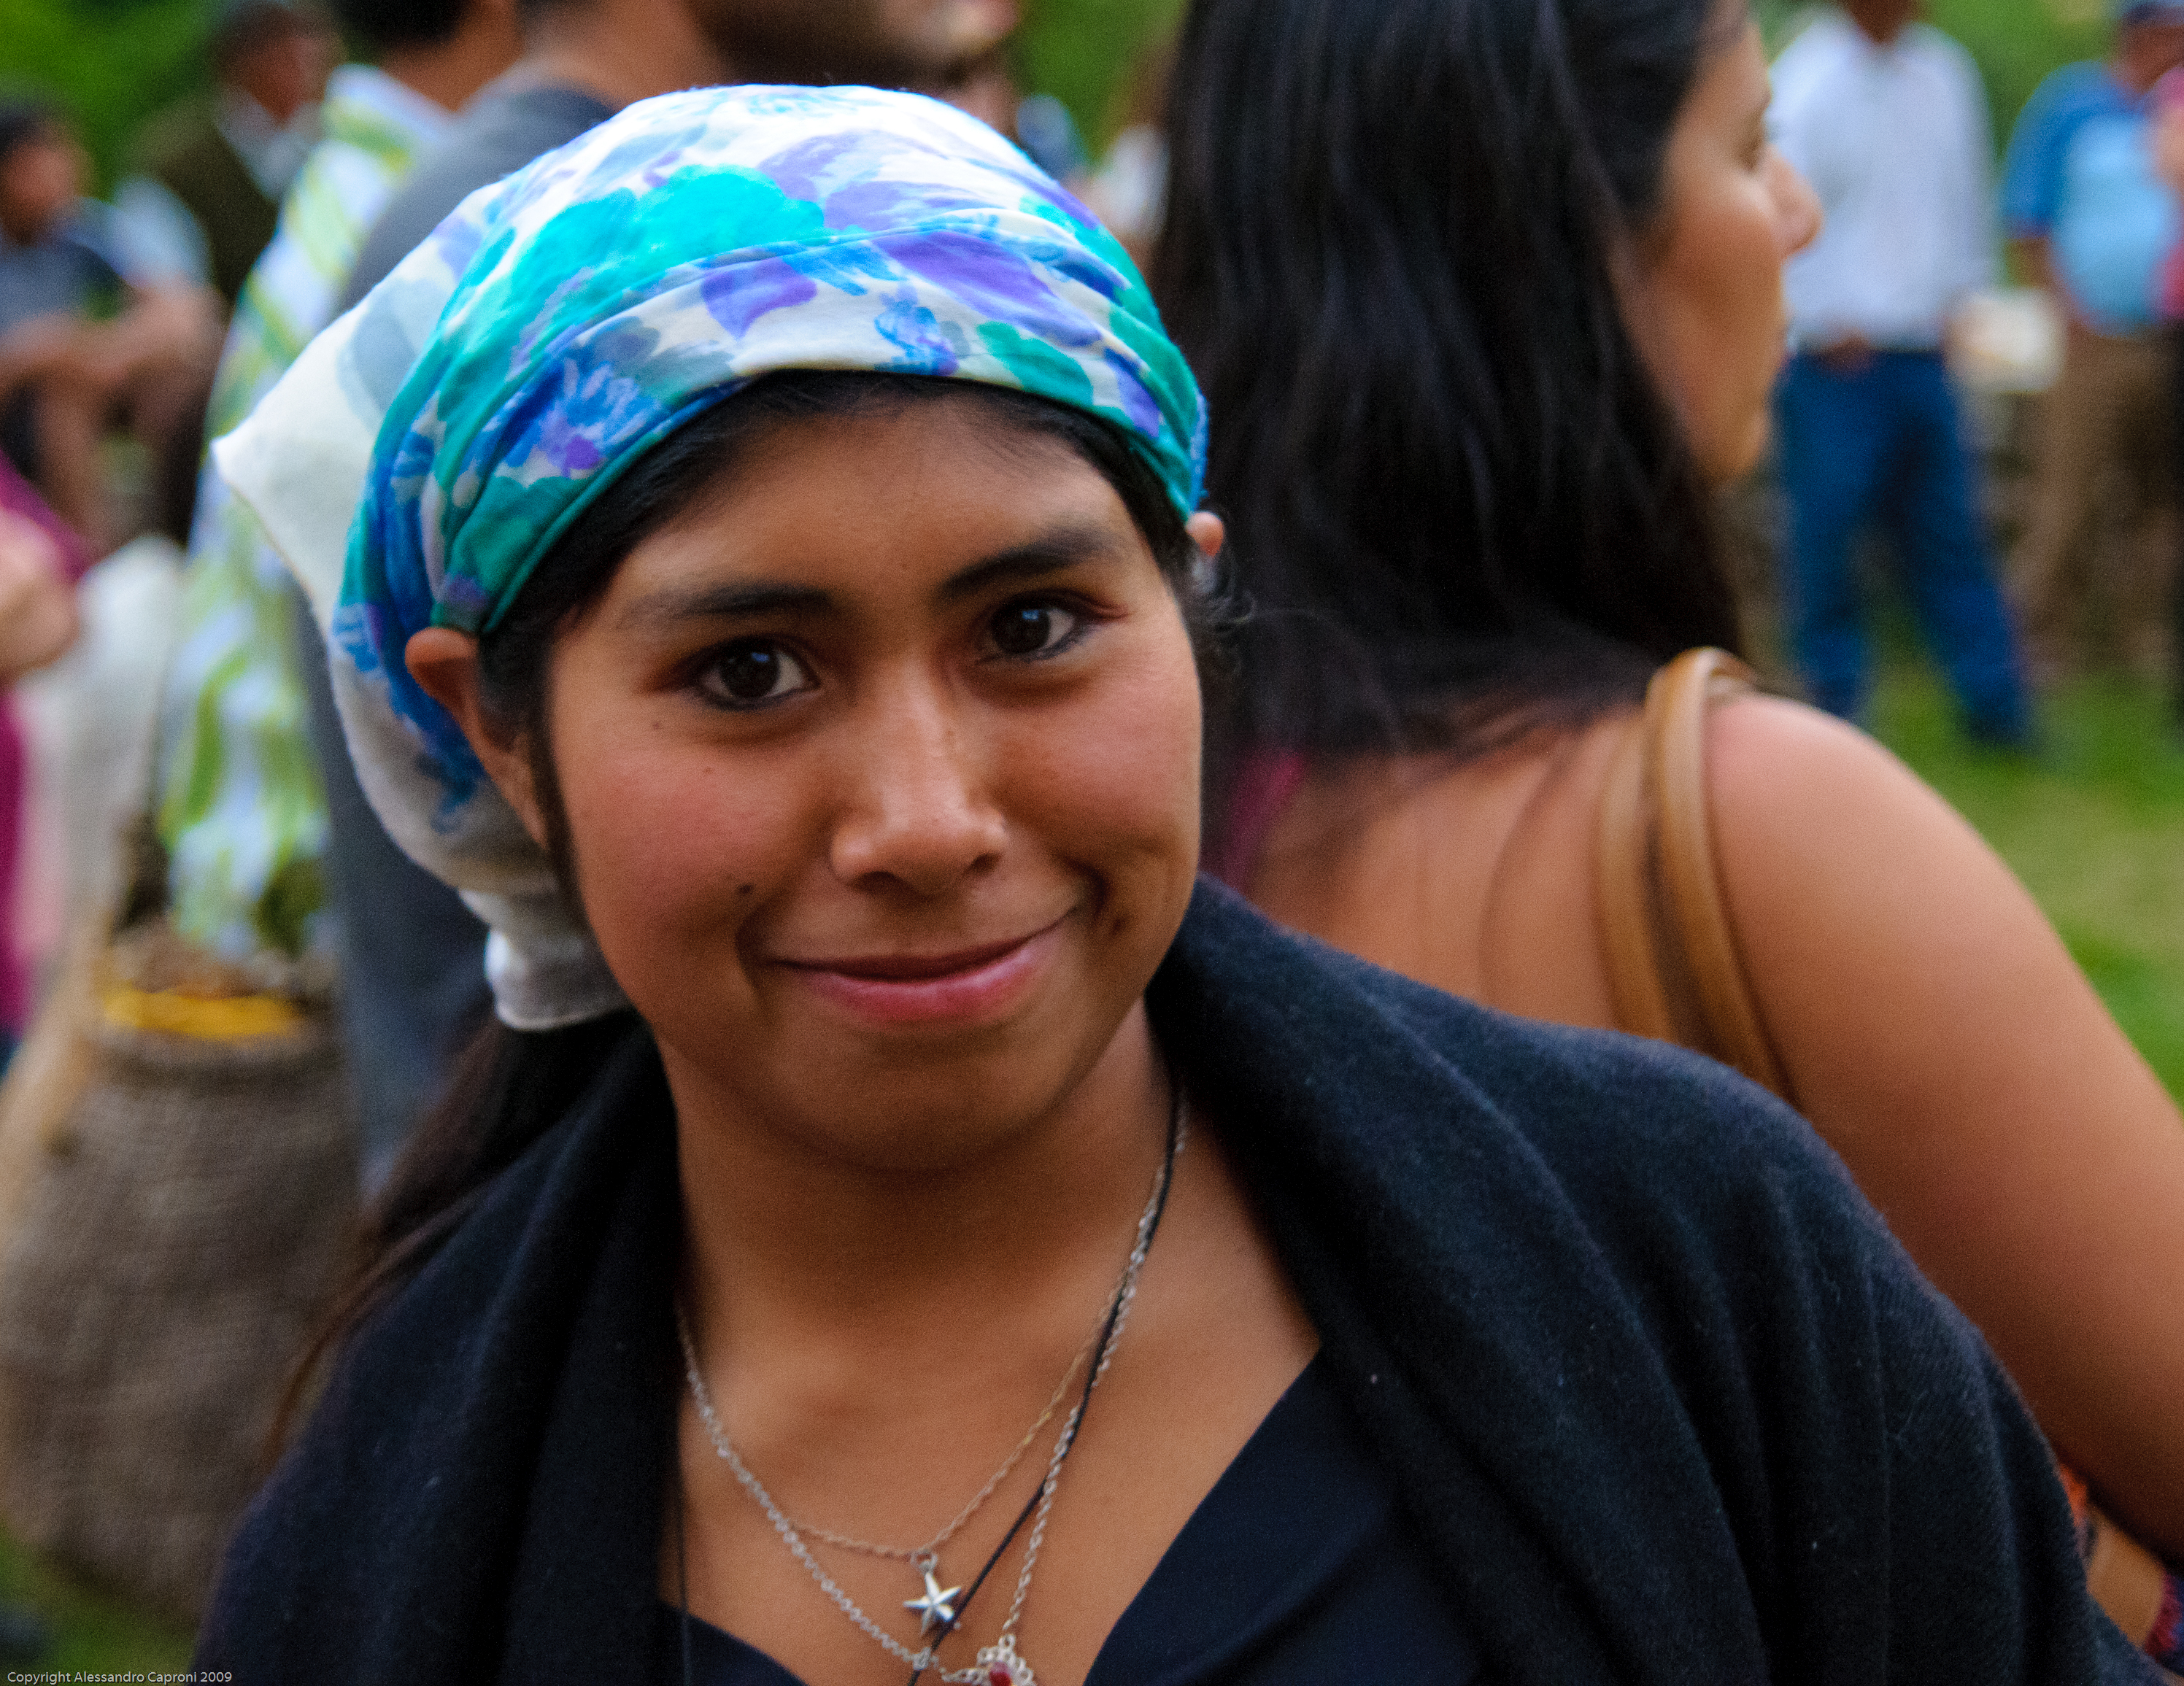
person, people, girl, woman, color, child, nikon, lady, facial expression, smile, chile, festival, fun, head, skin, beauty, d300, mapuche, curarrehue